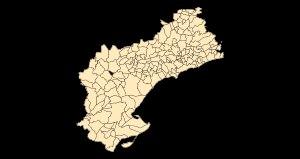
Liste des 183 communes de la province de Tarragone en Catalogne.